Ozias Leduc

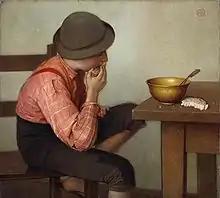
Leduc's "Boy with Bread," (1892-99), National Gallery of Canada.

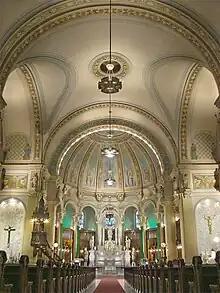
Church of Saints-Anges-Gardiens, decorated by Ozias Leduc

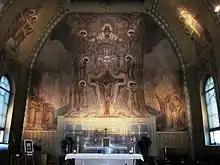
La Gloire Divine (1944-1947), Notre-Dame-de-la-Présentation, Shawinigan

He is best known for his work decorating the Notre-Dame-de-la-Présentation church in Shawinigan South, Quebec, a project which took him thirteen years, until his death. The work was completed by his assistant, Gabrielle Messier. Notre-Dame-de-la-Présentation church was designated a National Historic Site in 2004 and a federal marker reflecting that status was erected at the church in 2005.